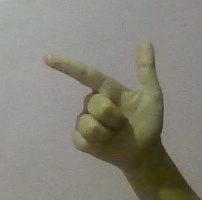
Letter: yaa